Malayalam

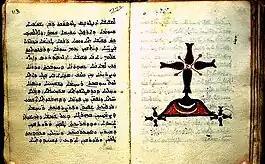
East Syriac Script Thaksa (Chaldean Syrian Church, Thrissur, Kerala, India)

According to Arthur Coke Burnell, one form of the Grantha alphabet, originally used in the Chola dynasty, was imported into the southwest coast of India in the 8th or 9th century, which was then modified in course of time in this secluded area, where communication with the east coast was very limited. It later evolved into Tigalari-Malayalam script was used by the Malayali, Havyaka Brahmins and Tulu Brahmin people, but was originally only applied to write Sanskrit. This script split into two scripts: Tigalari and Malayalam. While Malayalam script was extended and modified to write vernacular language Malayalam, the Tigalari was written for Sanskrit only. In Malabar, this writing system was termed Arya-eluttu ("Ārya eḻuttŭ"), meaning "Arya writing" (Sanskrit is Indo-Aryan language while Malayalam is a Dravidian language).